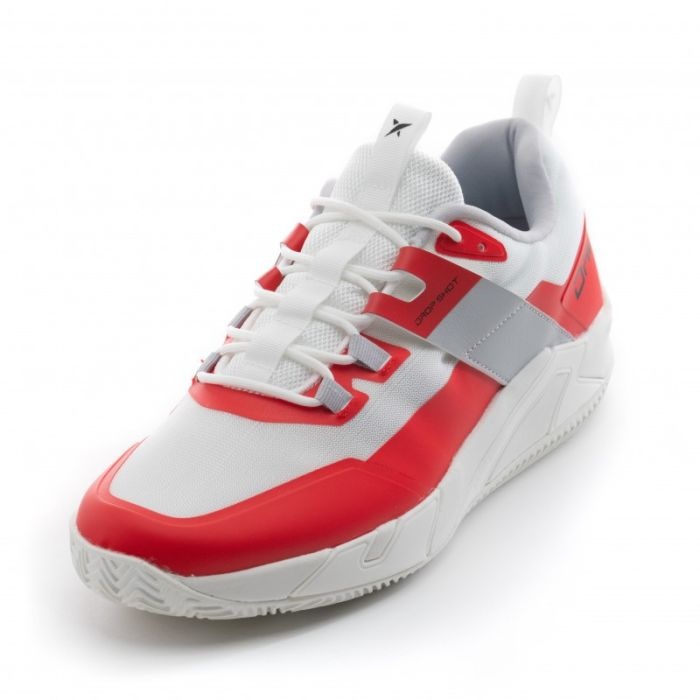
DROP SHOT DAILOS
Brand: DROPSHOT
Le scarpe Drop Shot Dailos sono progettate per i giocatori esperti in cerca di stabilità, durata e comfort. Queste scarpe da padel offrono una stabilità superiore per un gioco di alta qualità. Facile da indossare e comode da utilizzare, perfette per ogni situazione sul campo. Dettagli: Tomaia in mesh premium Drop Light senza cuciture, traspirante e flessibile, che si adatta perfettamente ai movimenti del piede garantendo, inoltre, una ventilazione costante Intersuola in EVA a doppia densità con zone più ammortizzanti e altre più reattive posizionate strategicamente Suola in gomma anti abrasione specifica per il padel Inserti in KPU, un materiale termoplastico super resistente, iniettato direttamente nel mesh e lungo tutta la base del piede, che aiuta il piede a restare sempre in posizione Due tiranti integrati al sistema di allacciatura che permettono alla scarpa di aderire meglio al piede e stabilizzarlo durante i movimenti Linguetta imbottita e parzialmente integrata alla struttura Accorgimenti sul retro e sulla linguetta che facilitano la calzata Colletto sagomato e imbottito che dona comfort alla caviglia Soletta interna in Hi-poly sagomata e rimovibile che permette di contare su una maggiore traspirazione e ammortizzazione
Category: Sporting Goods > Athletics > Racquetball & Squash > Racquetball & Squash Balls